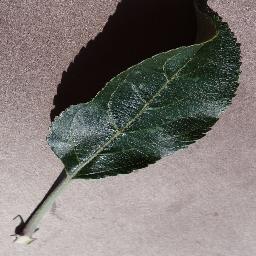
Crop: apple
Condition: healthy